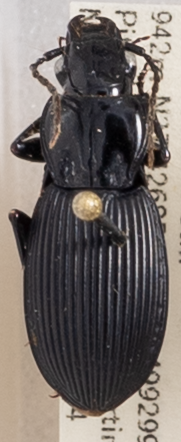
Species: Pterostichus lachrymosus
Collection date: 2019-06-04
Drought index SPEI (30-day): -1.13
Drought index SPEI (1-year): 2.09
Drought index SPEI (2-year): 2.09